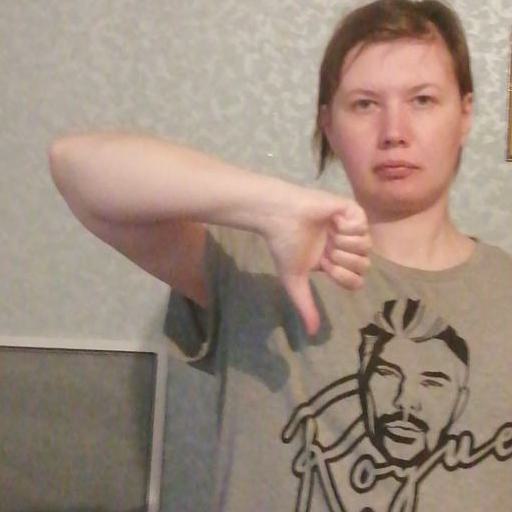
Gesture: dislike